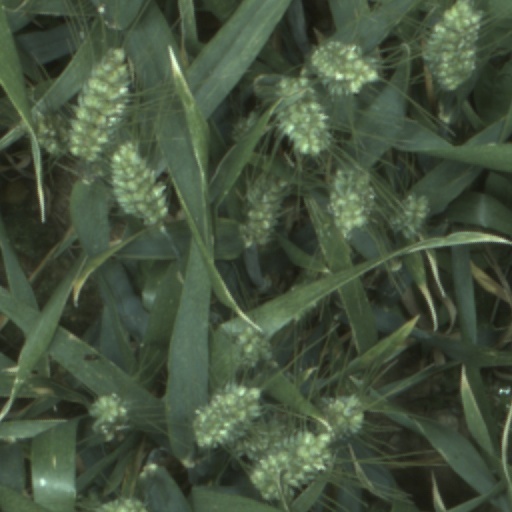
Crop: wheat